Teaching with Calvin and Hobbes

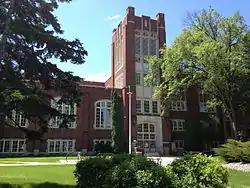
The Chester Fritz Library in North Dakota preserves a copy of "Teaching with Calvin and Hobbes".

Owing to Bill Watterson's principled refusal to license his comic strip for merchandise in general, "Teaching with Calvin and Hobbes" is an exceptional item; a license was granted to the authors after they personally communicated to Watterson the success they had using his comic strip to teach children with learning disabilities.